Multnomah Bar Association

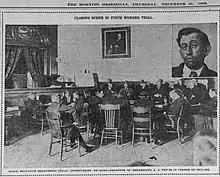
Finch murder trial. Judge Earl C. Bronaugh, Jr. is giving final instructions to the jury.

The case against Finch came before the Justice court on December 2, 1908, for a preliminary hearing. Finch was represented by attorneys C.F. Lord and C.H. Piggott. The state of Oregon was represented by District Attorney George J. Cameron and his chief deputy John J. Fitzgerald.